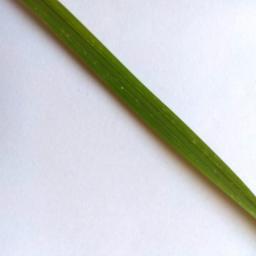
Label: Rice___Healthy